Mohammad Azharuddin

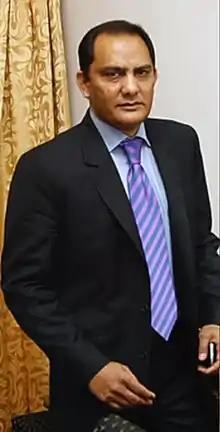

Mohammad Azharuddin (born 8 February 1963) is an Indian politician and a former cricketer who also served as the Indian national cricket team's captain. He was a right-handed middle order batter and an occasional medium fast bowler. He played 99 Test matches and 334 One Day Internationals for India. As a captain, he led the team to wins in the 1990-91 and 1995 Asia Cups and reached the semi-finals of the 1996 Cricket World Cup. He was considered as one of the best ODI batsmen in the world and one of the greatest of his era. He captained India in three Cricket World Cups, the most by any Indian captain, all during the 1990s. He was also a part of the Indian squad which won the 1985 World Championship of Cricket.